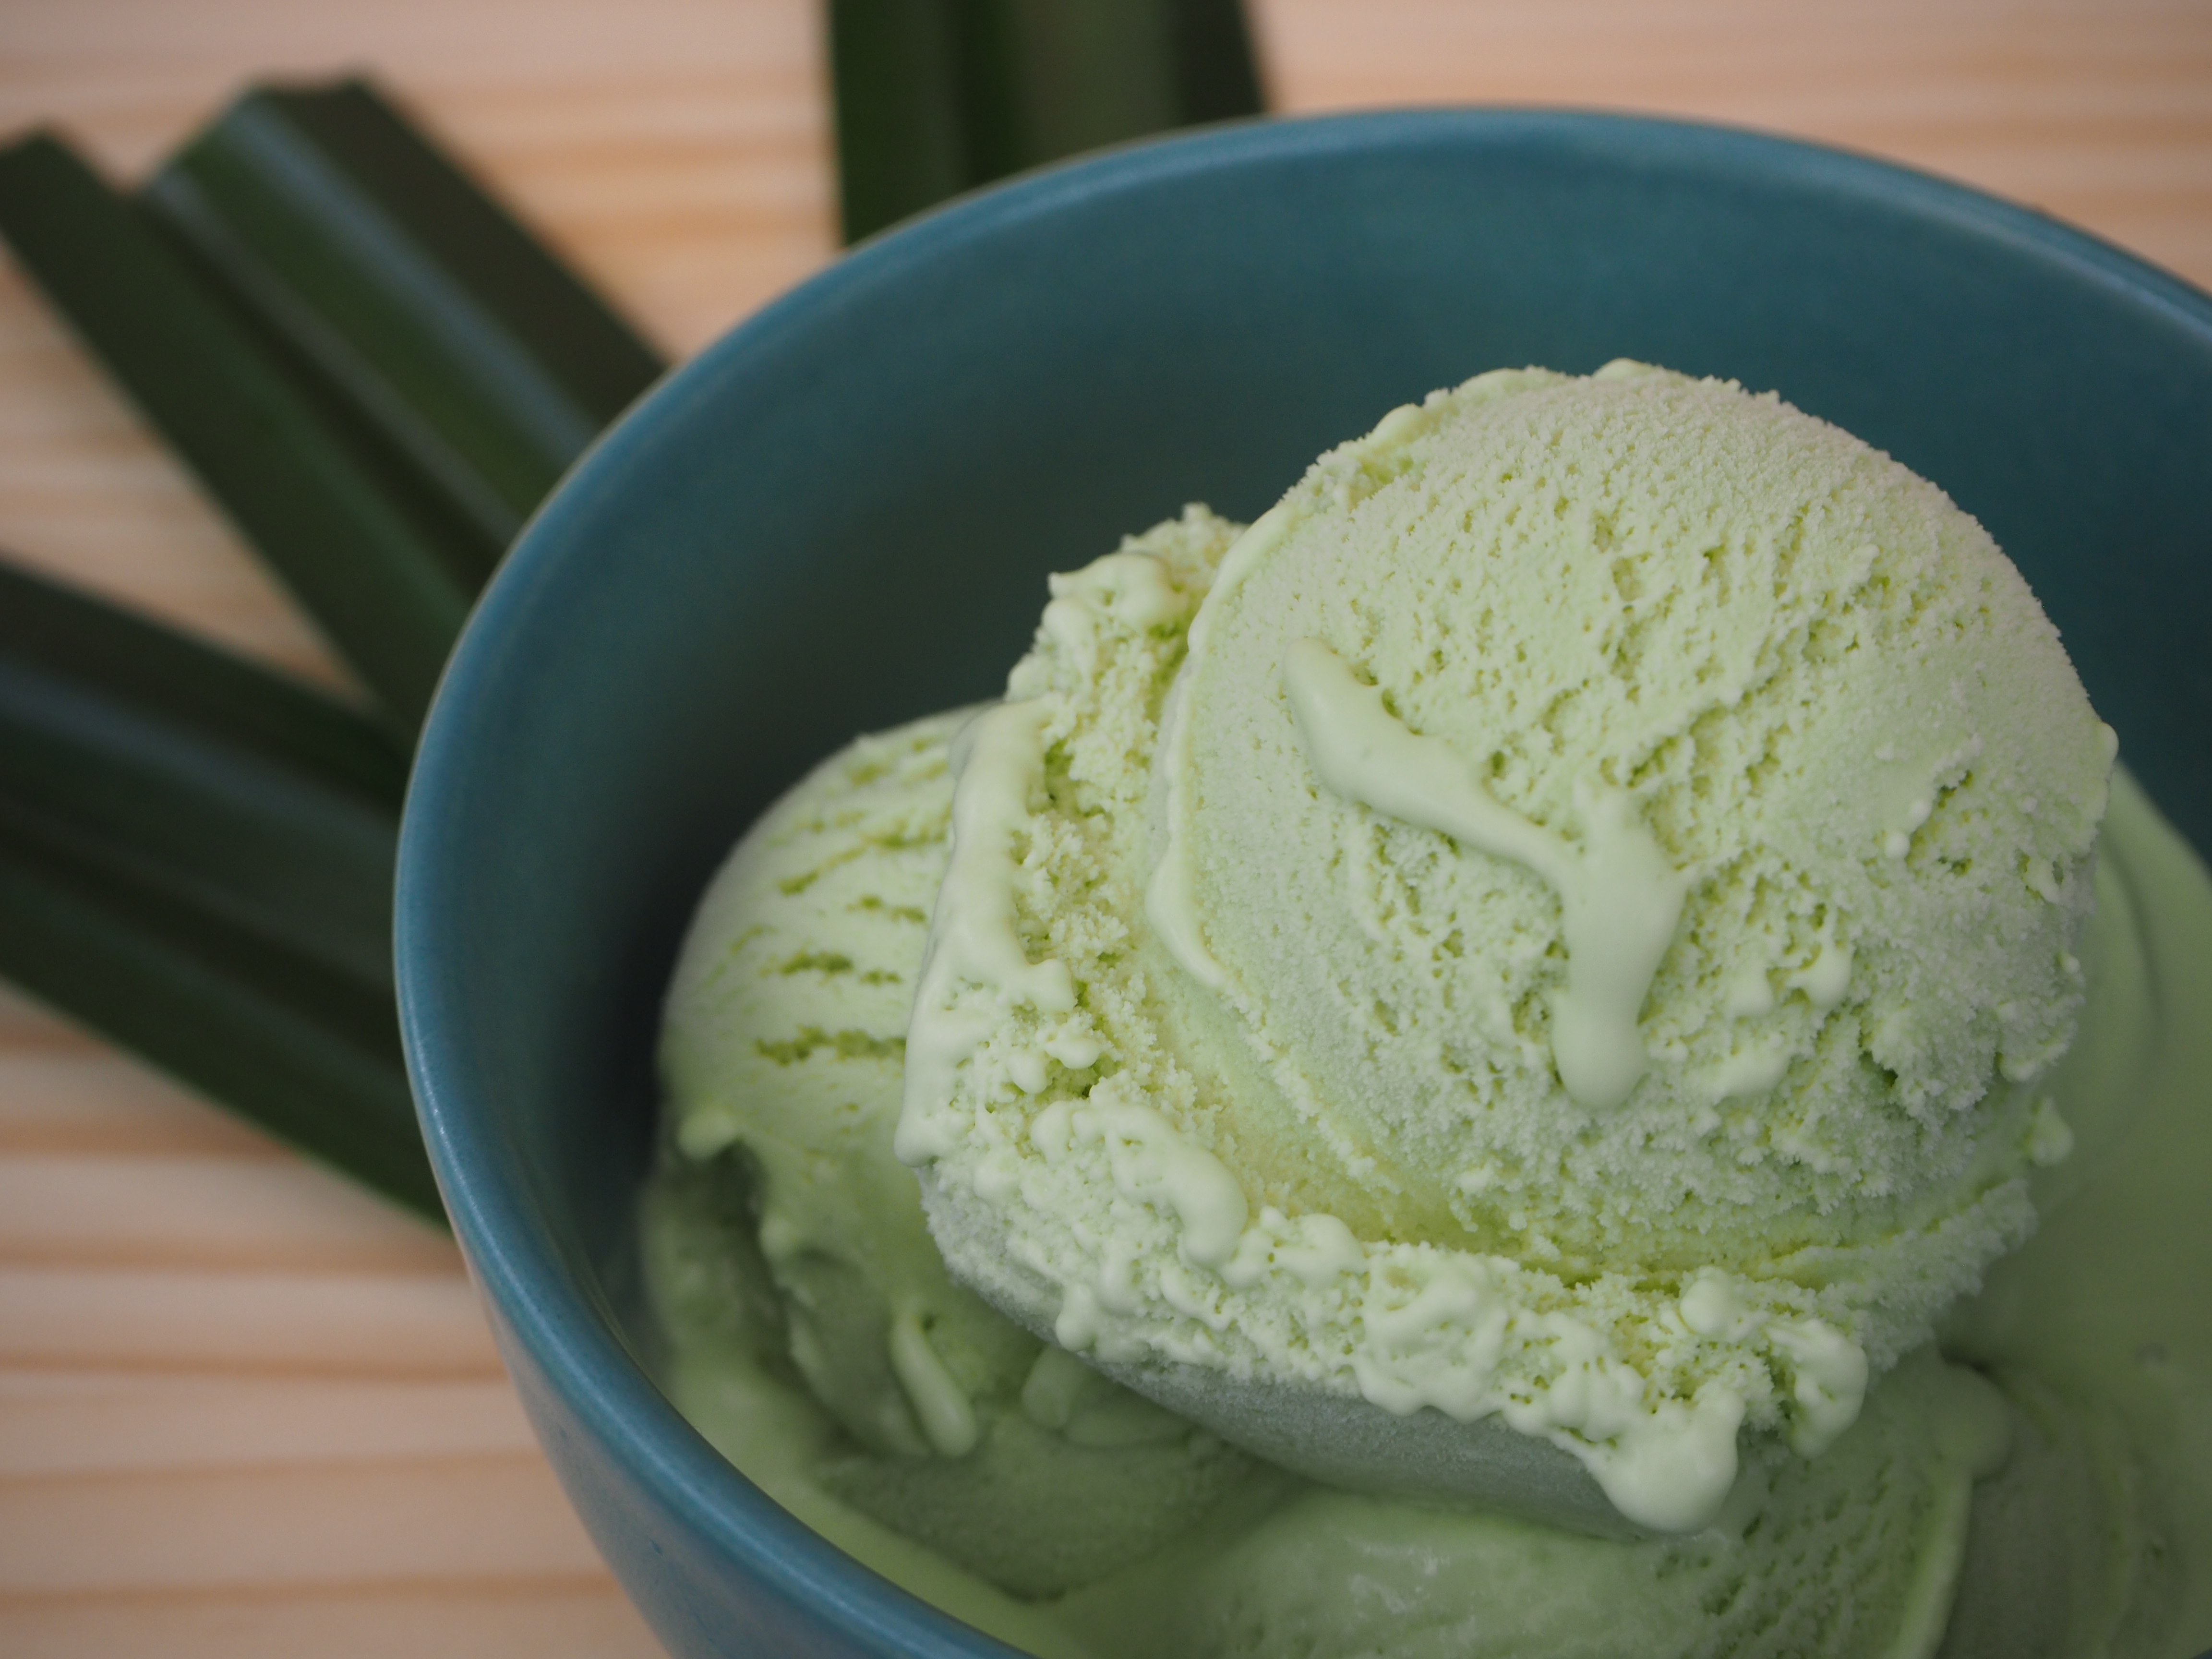
food, dondurma, ice cream, vanilla ice cream, frozen dessert, ingredient, cuisine, dish, gelato, sorbetes, cream, pistachio ice cream, dairy, sorbet, dessert, vanilla, frozen yogurt, recipe, Italian ice, produce